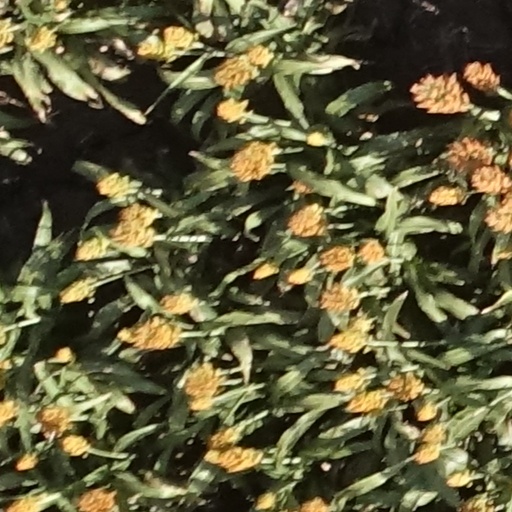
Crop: sorghum